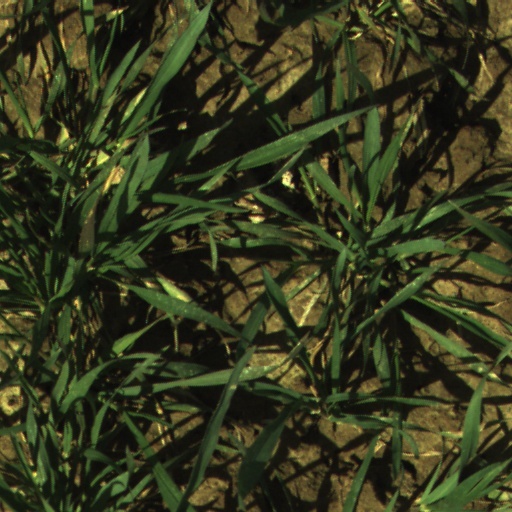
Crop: wheat